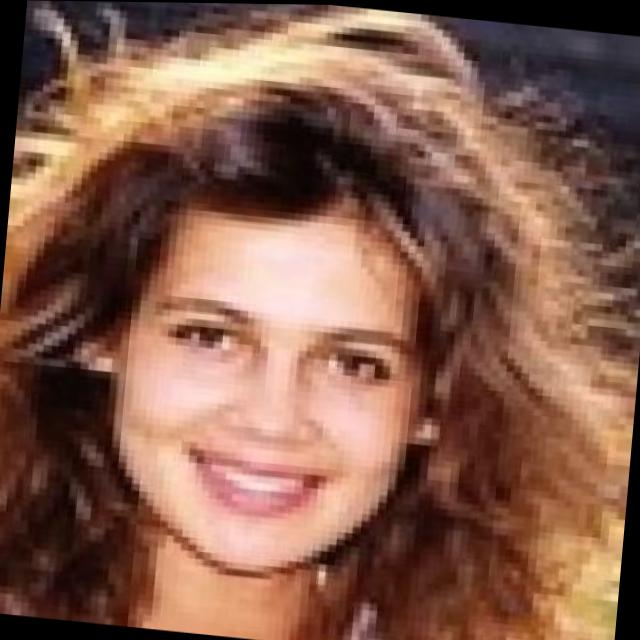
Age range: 13-20